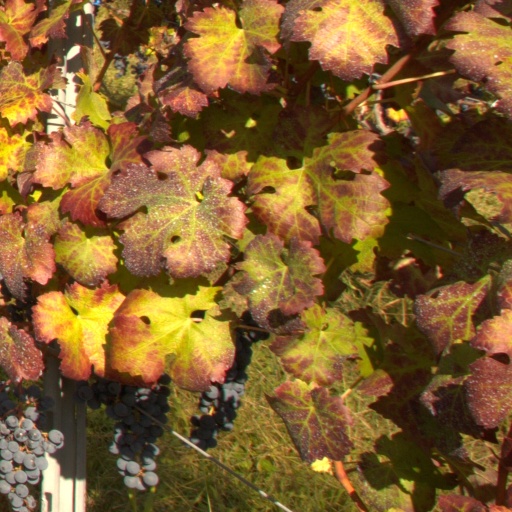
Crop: grape